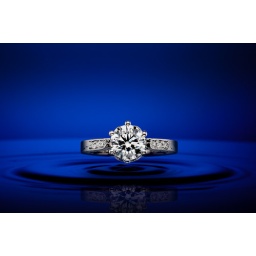
over the blue water